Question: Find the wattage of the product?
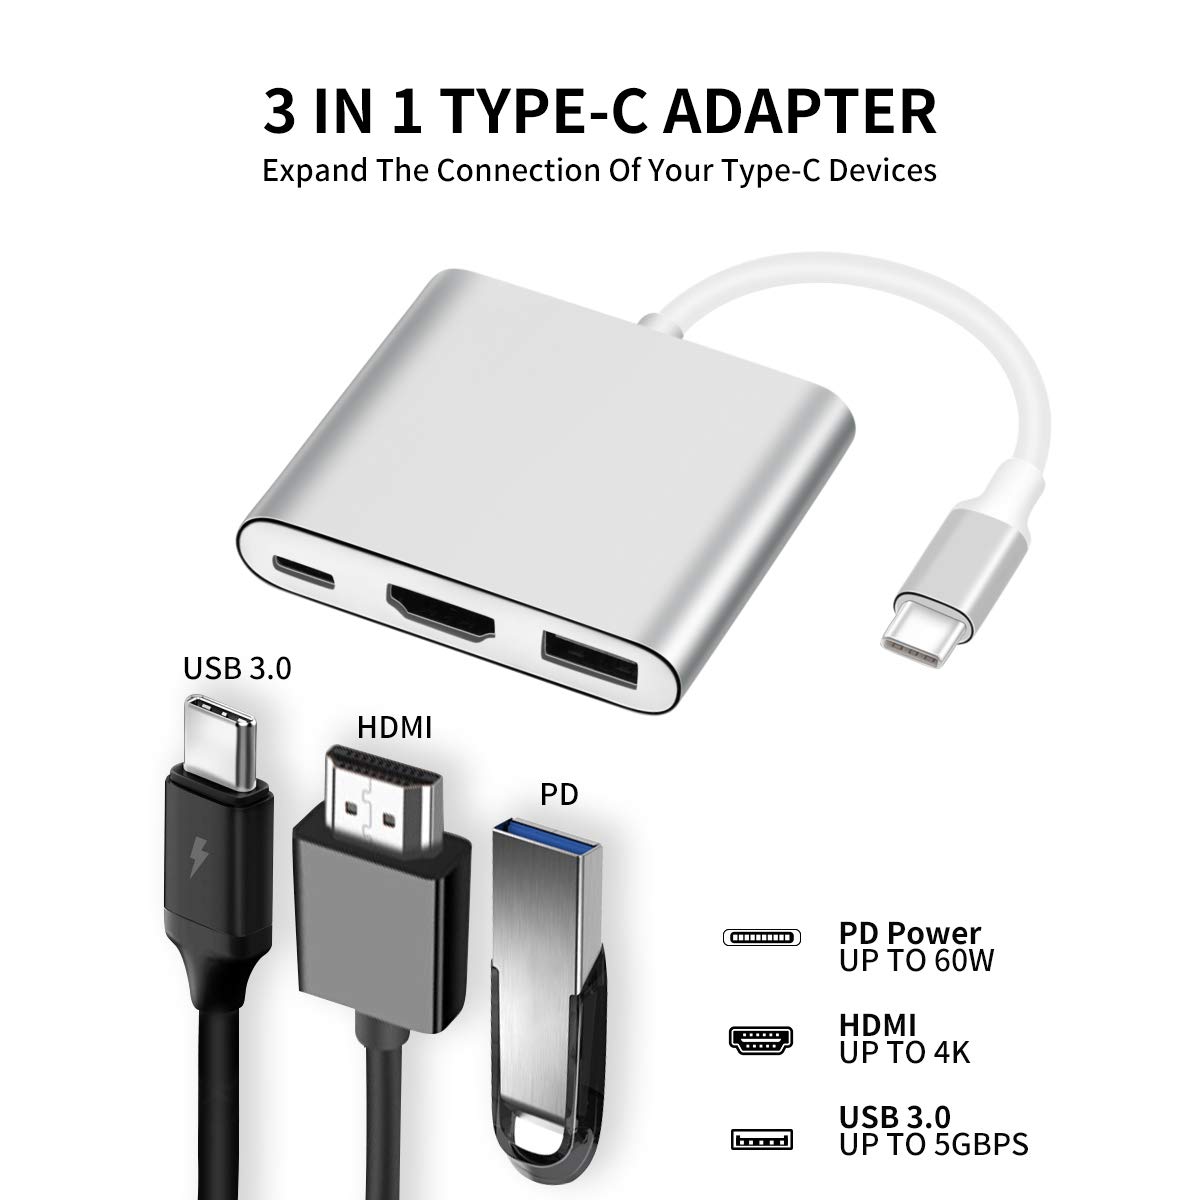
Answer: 60.0 watt